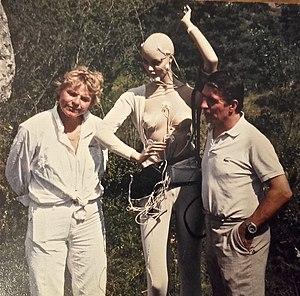
Avant l'expérience Hors du Temps de Véronique Le Guen
Véronique Borel-Le Guen est une spéléologue française.
Michel Siffre est un explorateur souterrain, aventurier et scientifique français. Il est né le 3 janvier 1939 à Nice, où il passe son enfance. À tout juste 10 ans, il parcourt la grotte du lycée du Parc-Impérial et se passionne pour la spéléologie.